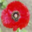
Label: poppy